123rd Airlift Wing

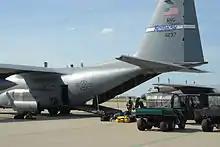
Members of the Kentucky Air Guard's 123rd Special Tactics Squadron load rescue gear onto a C-130 for deployment to coastal Texas .

In September 1994 the wing's sustained record of achievement was recognized by award of the 1993 Curtis N. Rusty Metcalf Trophy, presented annually to the best Air National Guard airlift or air refueling unit. The wing also earned the Air National Guard Distinguished Flying Unit Plaque and Air Force Flight Safety Plaque. In November 1994 the unit was granted its eighth Air Force Outstanding Unit Award.